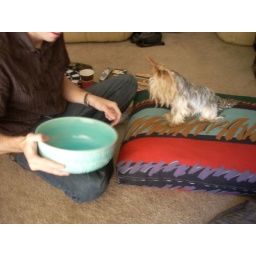
ball in the bowl